Ernest Borgnine

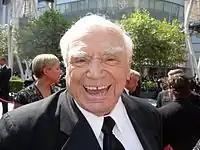
Borgnine at the Creative Arts Emmys, in 2009

In 1997, Borgnine appeared in the big-screen adaptation comedy film "McHale's Navy", where he played Rear Admiral Quinton McHale, who was the father of Tom Arnold's character, Quinton McHale Jr. In 1998, Borgnine appeared in the Trey Parker and Matt Stone comedy "BASEketball" as entrepreneur Ted Denslow. Starting in 1999, Borgnine provided his voice talent to the animated sitcom SpongeBob SquarePants as the elderly superhero Mermaid Man (where he was paired up with "McHale's Navy" co-star Tim Conway as the voice of Mermaid Man's sidekick Barnacle Boy). He expressed affection for this role, in no small part for its popularity among children. After his death, Nickelodeon reaired all of the episodes in which Mermaid Man appeared, in memoriam. Borgnine appeared as himself in "The Simpsons" episode "Boy-Scoutz 'n the Hood", in addition to a number of television commercials. In 2000, he was the executive producer of "Hoover", in which he was the only credited actor.